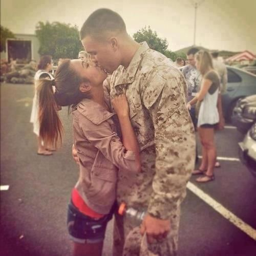
the girlfriend greeting her soldier as he comes home :)